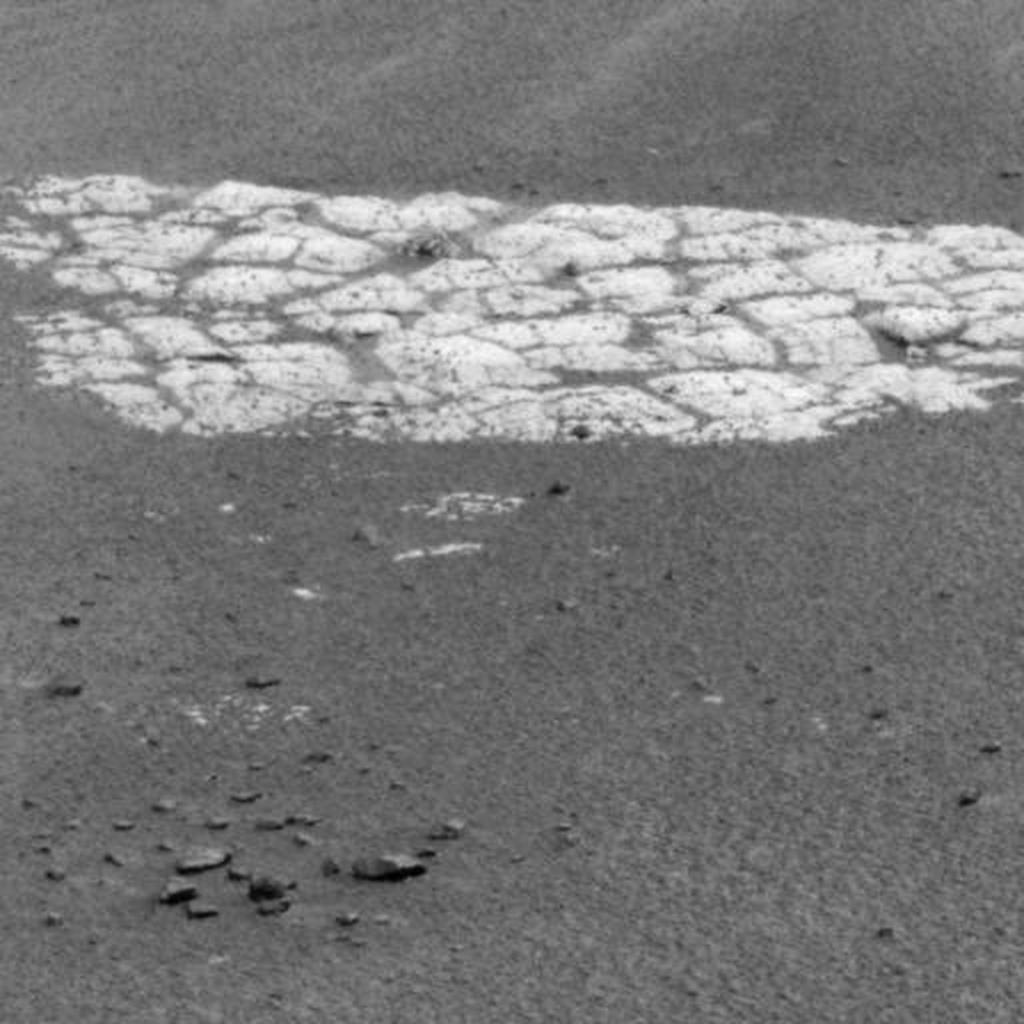
Surface features visible: Rock Outcrops, Clasts, Rock (Linear Features), Soil, Spherules, Nearby Surface